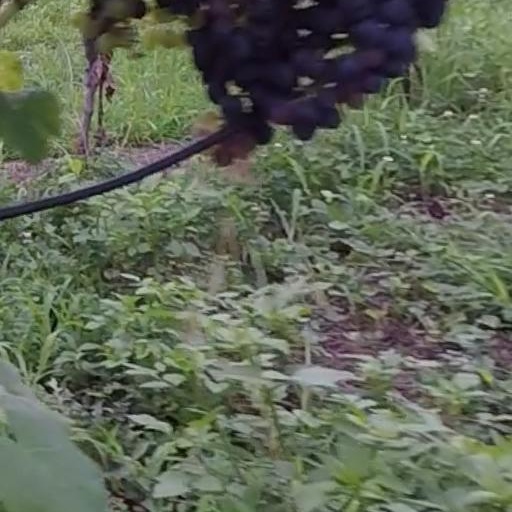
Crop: grape